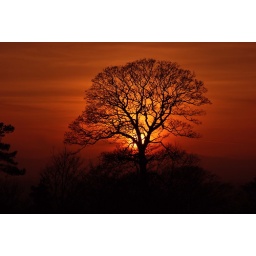
A sunset behind a tree in a field outside Tarporley, Cheshire.